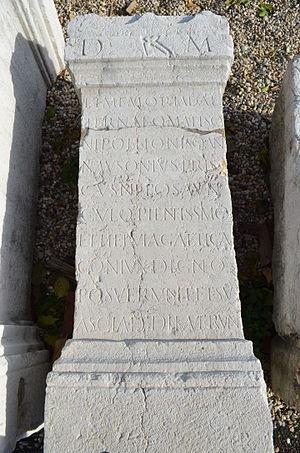
Musée gallo-romain de Fourvière (Lyon) - Jardin archéologique du théâtre antique de Lyon - Un cippe extrait du puits de Trion en 1886
L'épigraphie lyonnaise regroupe l'ensemble des documents épigraphiques retrouvés sur le site de Lyon, en France. Dès la Renaissance, des ouvrages recensent les inscriptions antiques ou du haut Moyen Âge, et cette science se développent progressivement ; les lettrés de l'époque regroupant les textes trouvées au hasard ou sur des pierres de remploi. Les premiers catalogues de grandes ampleurs sont réalisés au XIXᵉ siècle. Au cours du XXᵉ siècle, les fouilles archéologiques augmentent considérablement la masse documentaire et la collection d'épigraphie lyonnaise est à présent l'une des plus importantes de France.